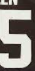
Number: 5